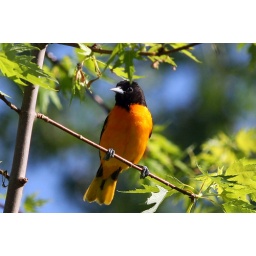
A bright male Baltimore Oriole in a maple tree photographed in Rochester, NY 05.30.2010.